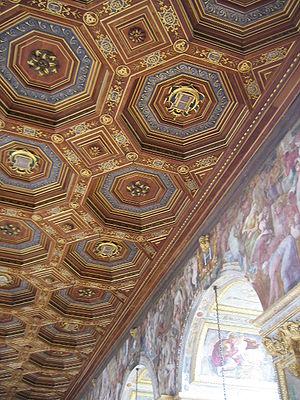
Le château de Fontainebleau est un château royal de styles principalement Renaissance et classique, près du centre-ville de Fontainebleau, à une soixantaine de kilomètres au sud-est de Paris, en France. Les premières traces d'un château à Fontainebleau remontent au XIIᵉ siècle. Les derniers travaux sont effectués au XIXᵉ siècle.
Un plafond à caissons est en architecture un plafond, un soffite ou une voûte couvert ou construit avec des compartiments disposés de façon régulière. Les formes géométriques usuelles sont le carré, le rectangle et l'octogone.